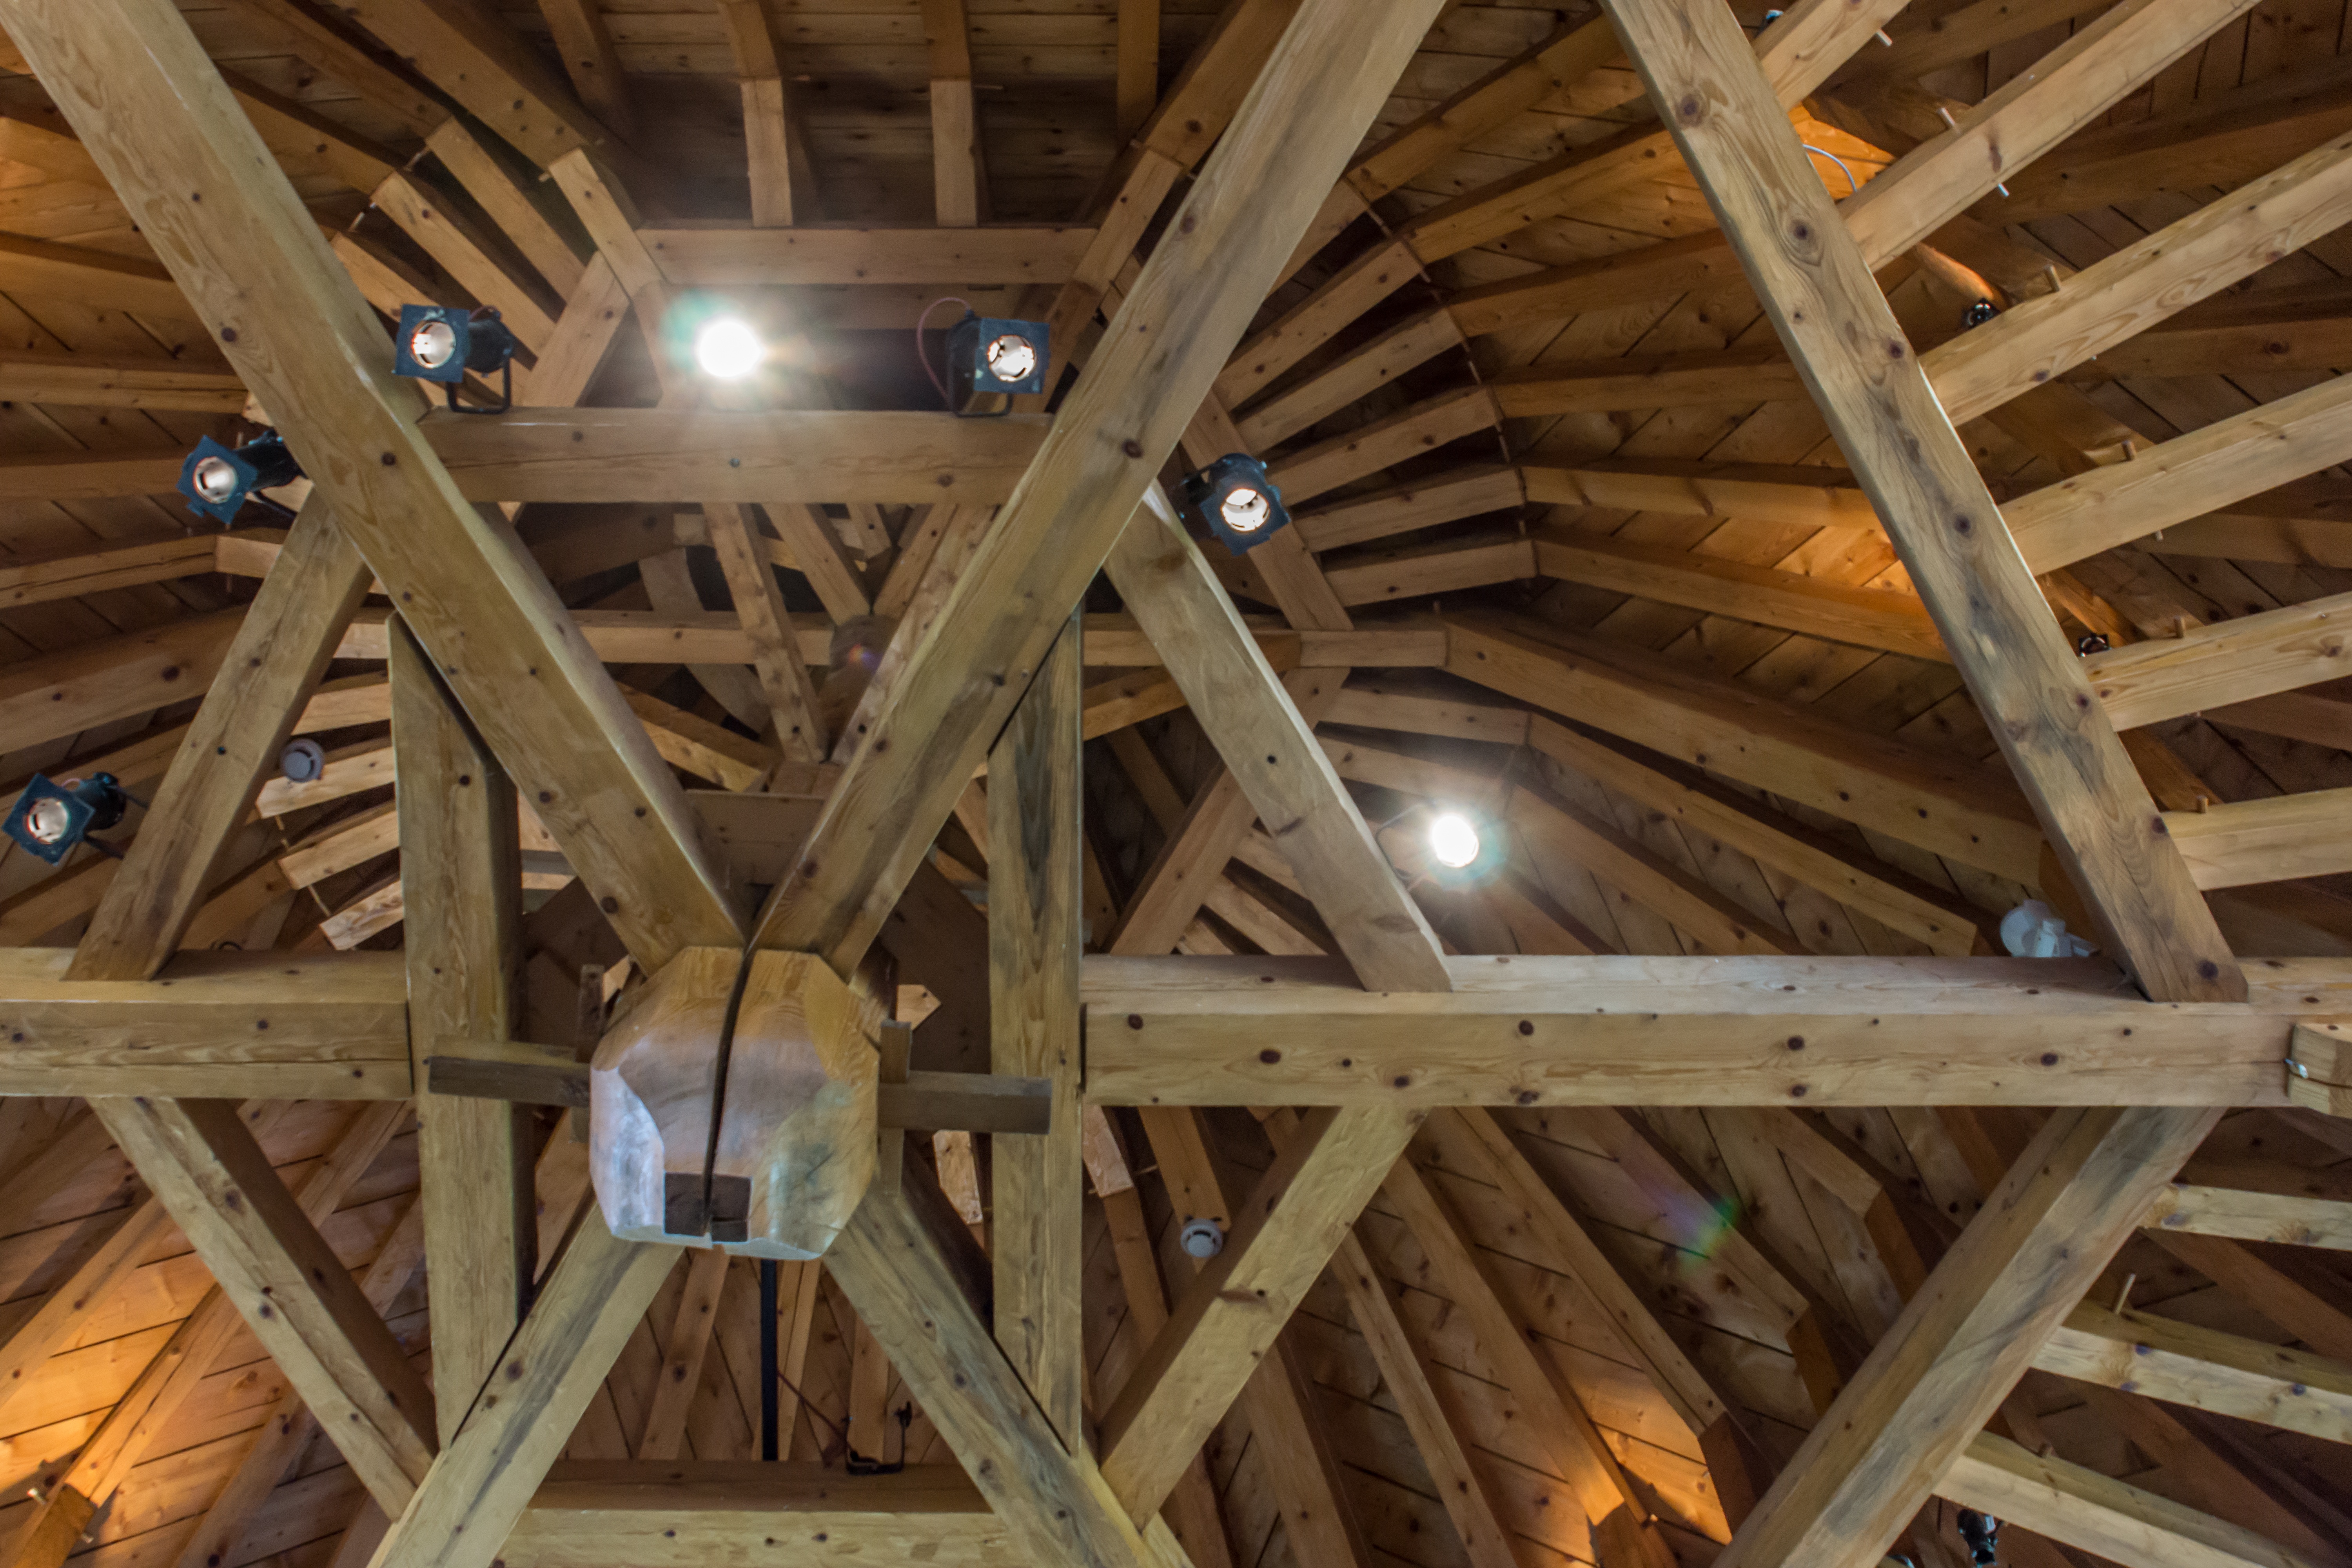
wood, floor, barn, shed, beam, ceiling, castle, room, lighting, attic, roofing, hardwood, daylighting